Henry Benson (soldier)

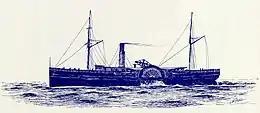
Steamer "S.R. Spaulding"

The Seven Days battles proved disastrous for the Army of the Potomac, and McClellan refused to take further offensive action from his position at the Union camp at Harrison's Landing on the James River without reinforcements. On August 3, 1862, McClellan was ordered by General-in-Chief Henry Halleck to retreat from the peninsula to Aquia Creek and terminate his campaign in order to meet up with the Army of Virginia under Major General John Pope—an order he only begrudgingly complied with nearly two weeks later.